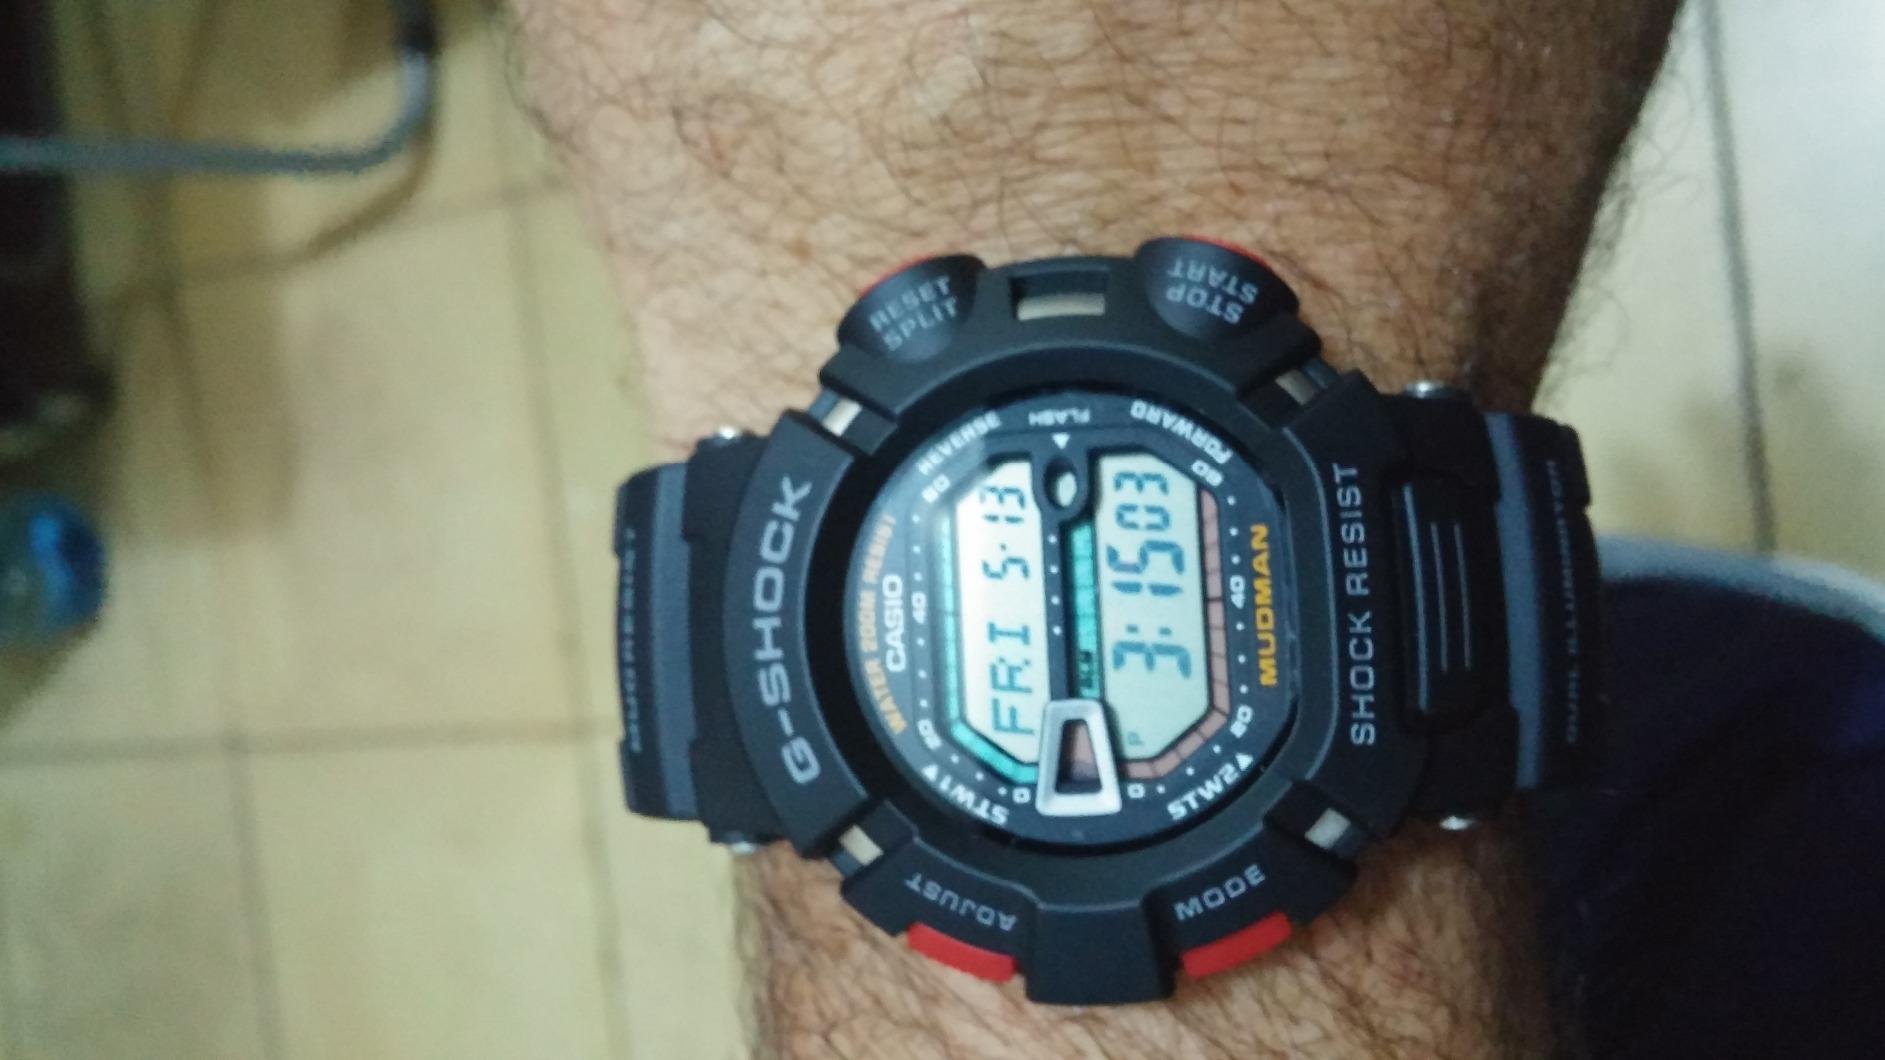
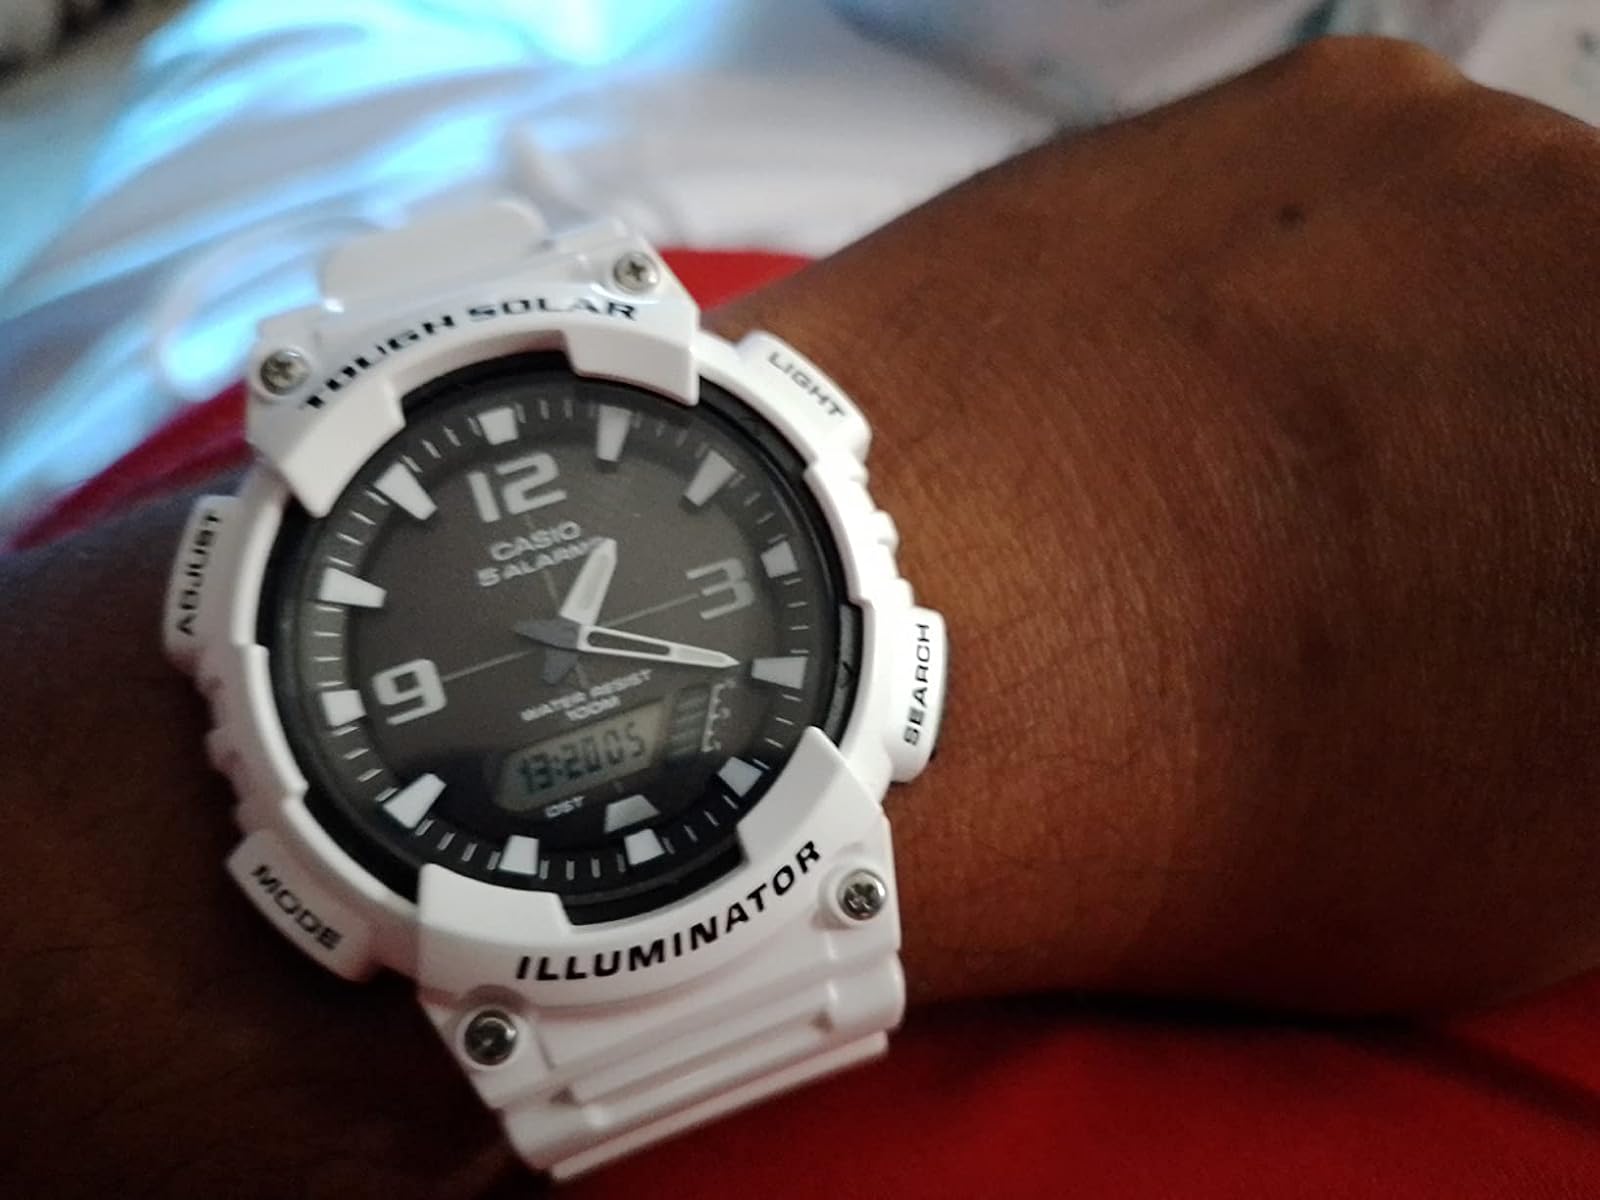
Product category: accessories_watch
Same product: no